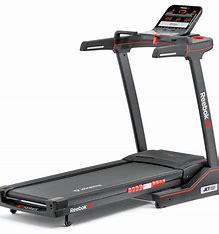
Brand: Reebok
Model: 100